Ailsa Craig Lighthouse

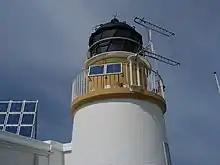
Detail of the tower

It was completed in 1886, the construction being overseen by Thomas and David Alan Stevenson.